2011–12 Cardiff City F.C. season

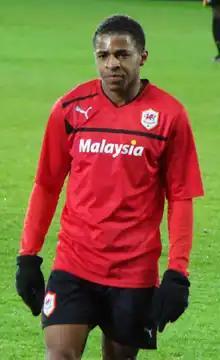
A man with short dark hair wearing a red football jersey, black gloves and black shorts. He is standing on a grass pitch.

The club's first match of 2012 ended in a 3–1 victory over Reading following goals from Miller, Mason and Aron Gunnarsson. With the winter transfer window opening at the start of January, Cardiff completed their first signing with Elliot Parish joining the club on a permanent basis having been on loan since September. In the third round of the FA Cup, Cardiff were knocked out of the competition by Premier League side West Bromwich Albion after suffering a 4–2 defeat. On the same day, Cardiff saw a £400,000 bid rejected by Brighton & Hove Albion for winger Craig Noone. Three days later, Cardiff played the first leg of the League Cup semi-final against fellow Championship side Crystal Palace, losing 1–0 at Selhurst Park. Cardiff returned to league action for the first time in two weeks with a 0–0 draw with Doncaster Rovers on 14 January. Cypriot investment banker Mehmet Dalman joined the board, replacing U-Jiun Tan as a director. Cardiff failed in a second attempt to sign a winger after Blackpool rejected a £800,000 bid for Matt Phillips. In the club's last two league matches in January, they recorded a 3–2 victory over Portsmouth and a 1–1 draw with Southampton. On 24 January, in the second leg of the League Cup semi-final, Cardiff defeated Crystal Palace 1–0, following an own-goal from Palace defender Anthony Gardner, leaving the tie at 1–1 after extra-time, resulting in a penalty shoot-out. Cardiff goalkeeper Tom Heaton saved two penalties and Palace's Jonathan Parr missed his penalty to give Cardiff a 3–1 shoot-out victory, Miller the only Cardiff player to fail to score his penalty, reaching the first League Cup final for in the club's history.